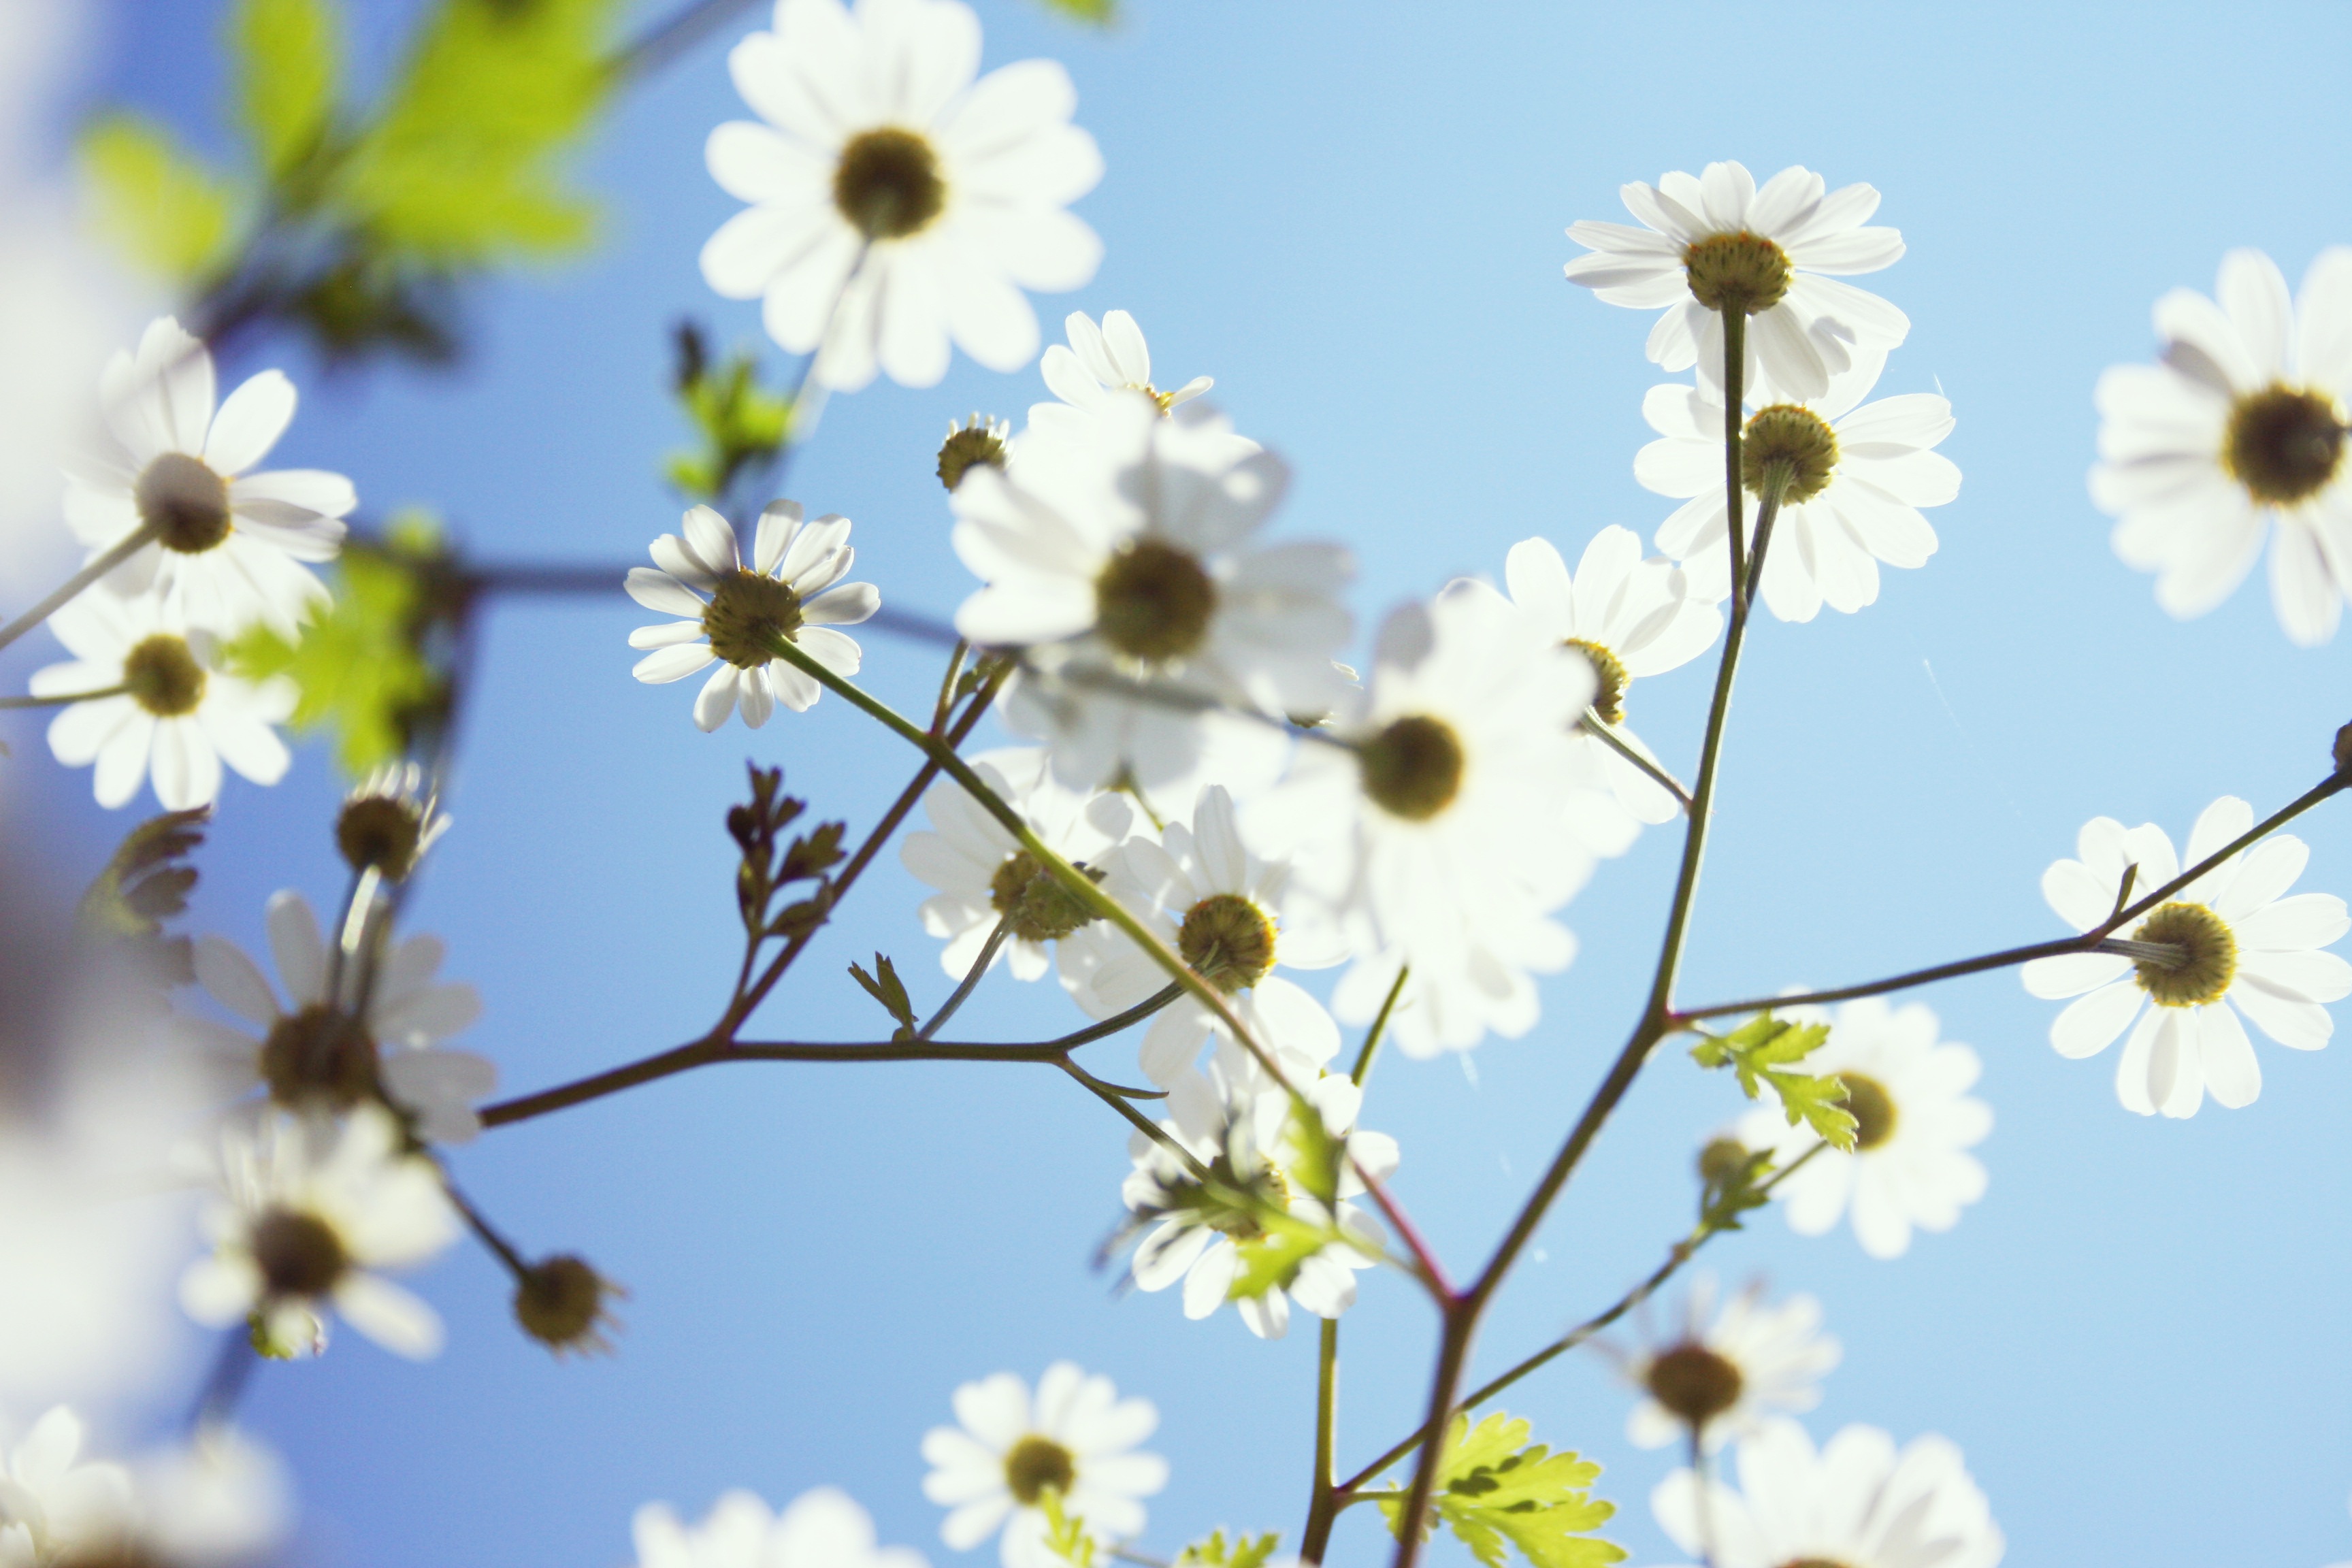
nature, branch, blossom, plant, sky, sunlight, flower, petal, bloom, summer, food, spring, produce, peace, botany, rest, garden, flora, blue sky, wildflower, flowers, macro photography, flowering plant, land plant